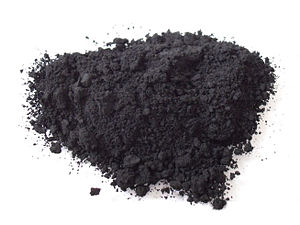
Carbon black
Kønrøg
Carbon black kendes også under andre navne som acetylene black, channel black, furnace black, lamp black, thermal black og noire de carbone.